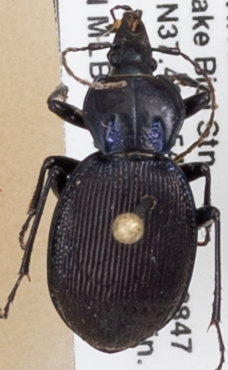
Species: Sphaeroderus stenostomus lecontei
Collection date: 2019-07-16
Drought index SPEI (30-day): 0.274
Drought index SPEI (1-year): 2.09
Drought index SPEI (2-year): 2.09